Bazugues

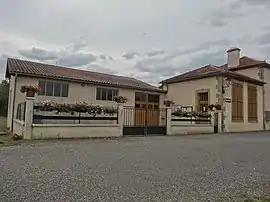
The town hall in Bazugues

Bazugues is a commune in the Gers department in southwestern France.